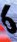
Number: 6